Heart Beats (film)

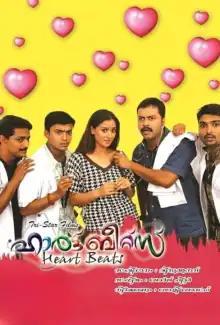
DVD cover

Heart Beats is a 2007 Indian Malayalam-language romantic film starring Indrajith Sukumaran and Simran.